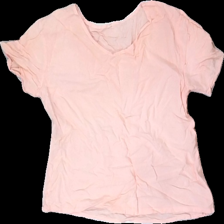
View: front
Type: T-shirt
Category: Ladies
Brand: Missing
Colors: Pink
Material: 100% Viscose
Cut: Regular, C-collar
Size: M
Season: All
Smell: Minor
Price range: <50
Recommended usage: Recycle
Comment: Detergent smell